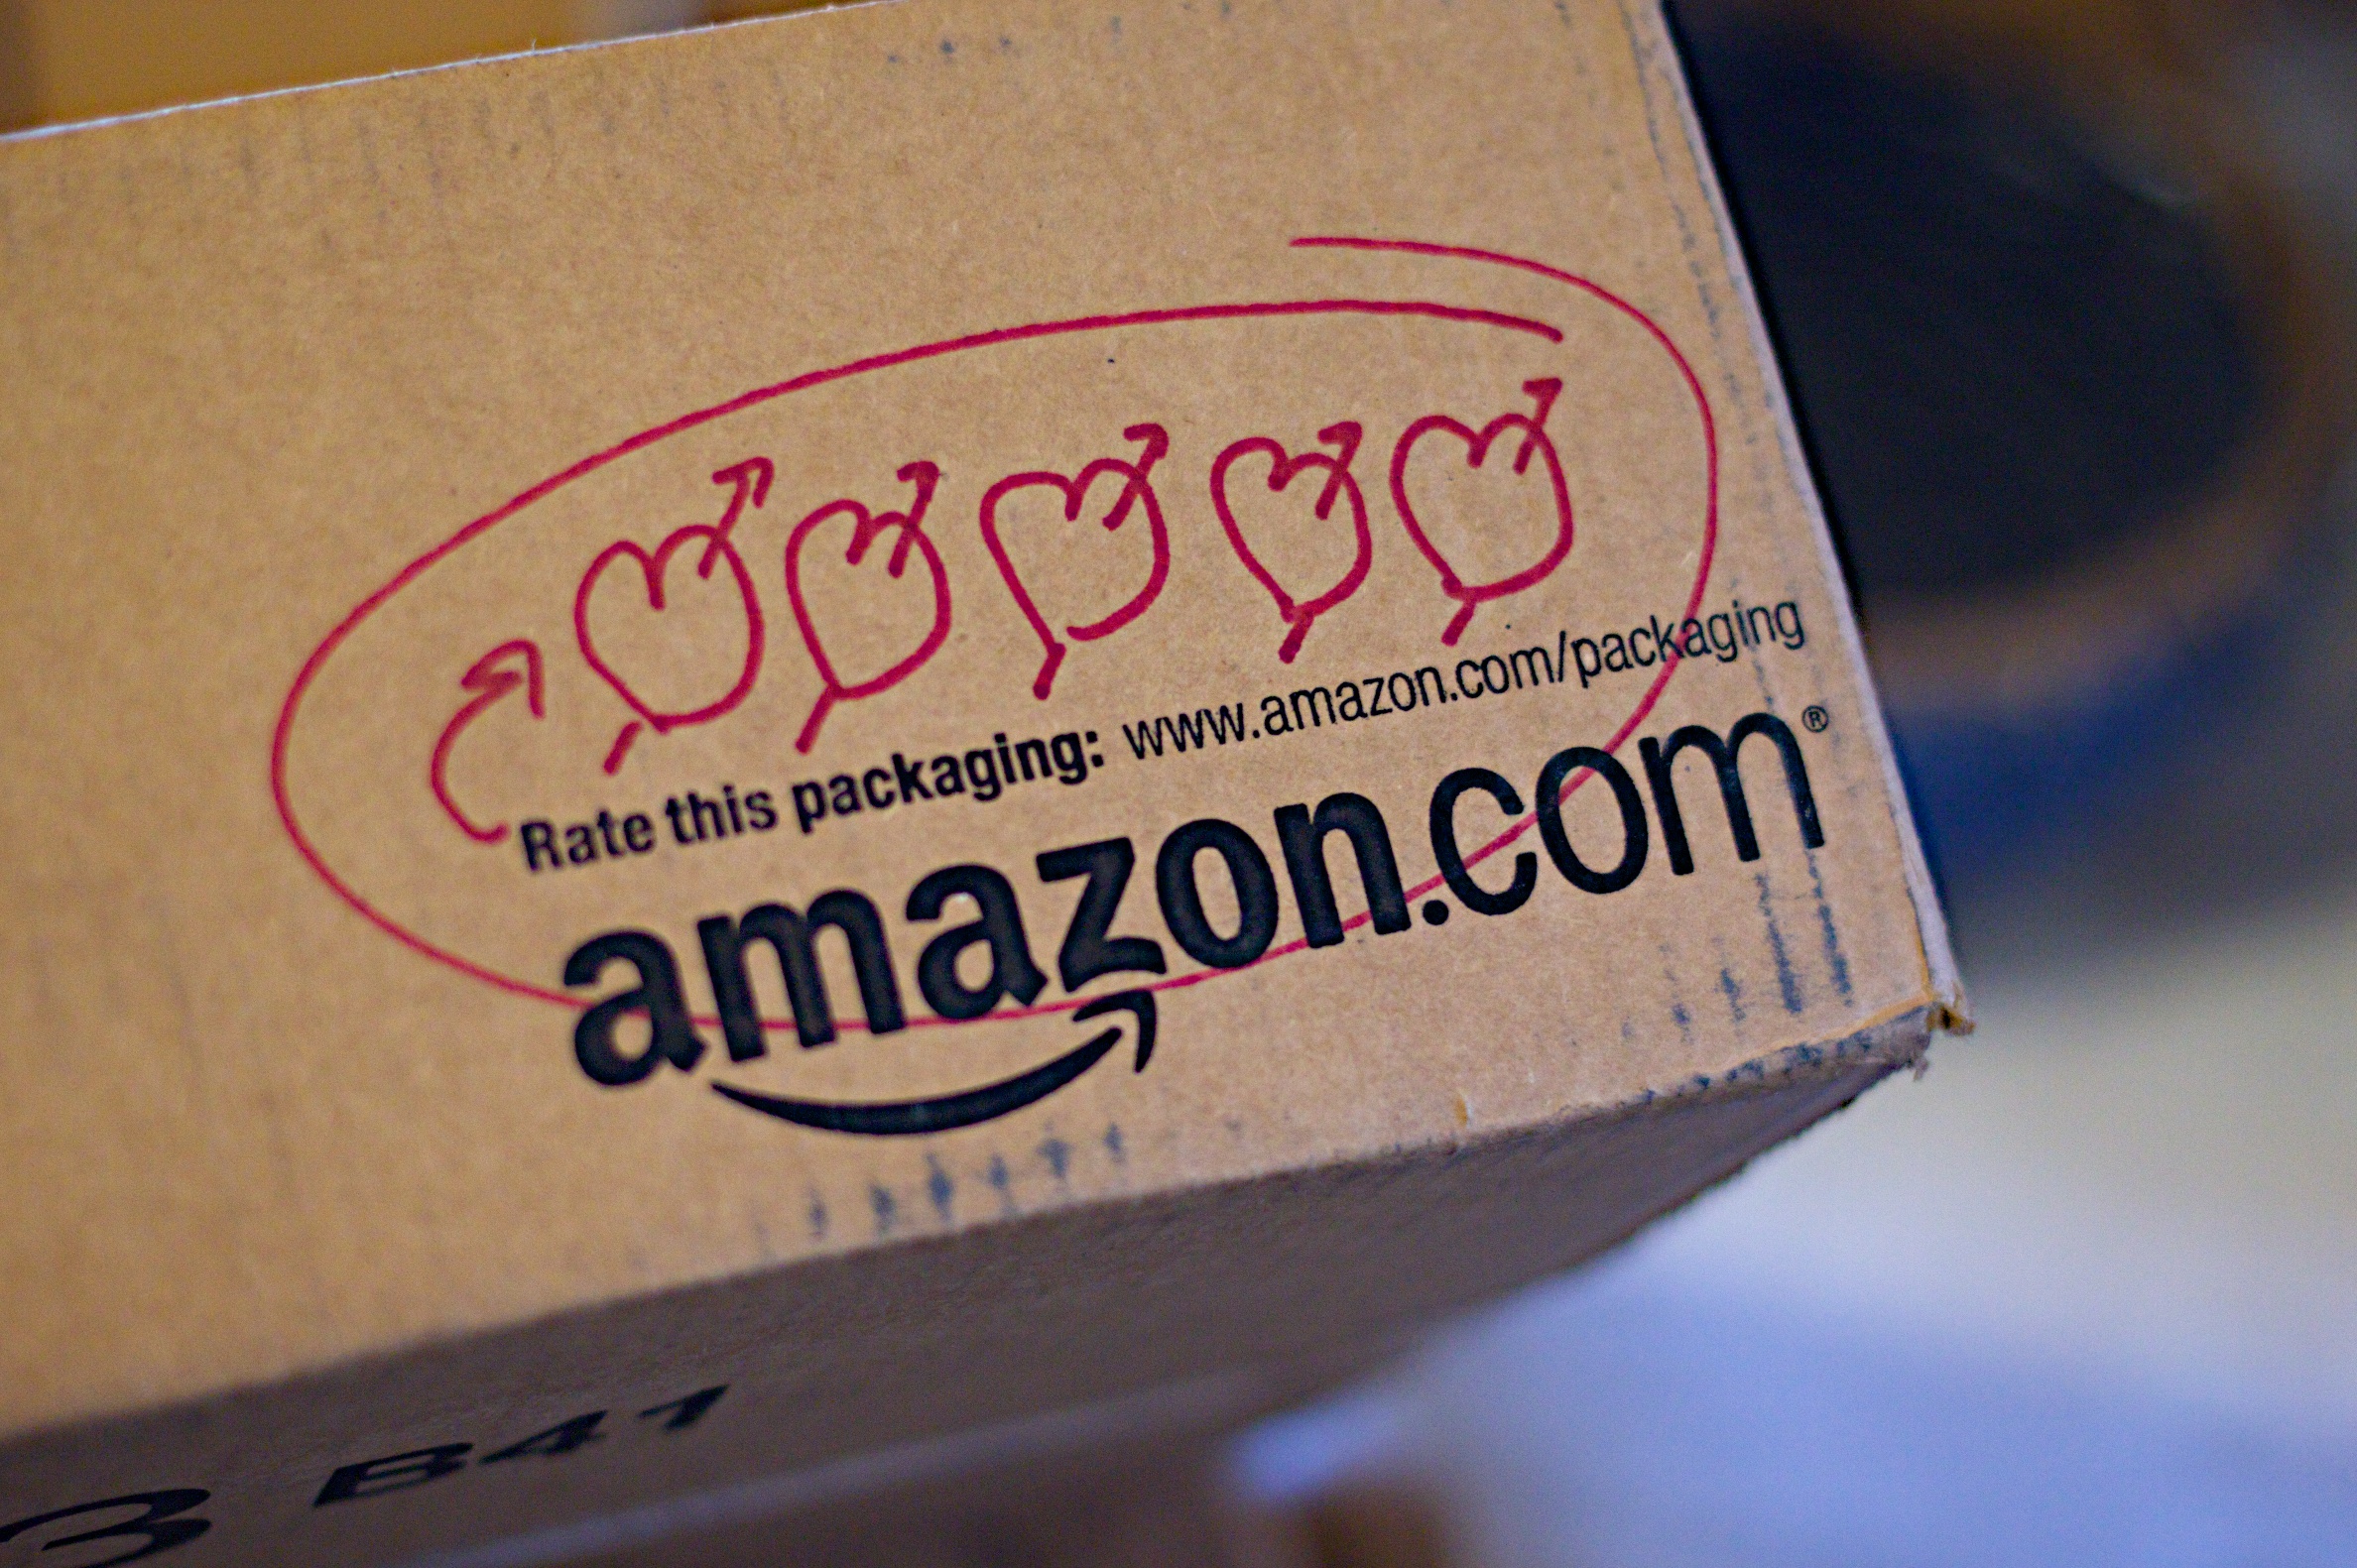
writing, advertising, label, brand, design, amazon